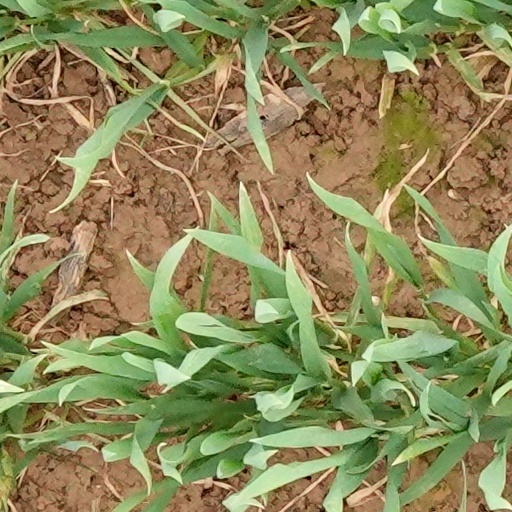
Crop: wheat